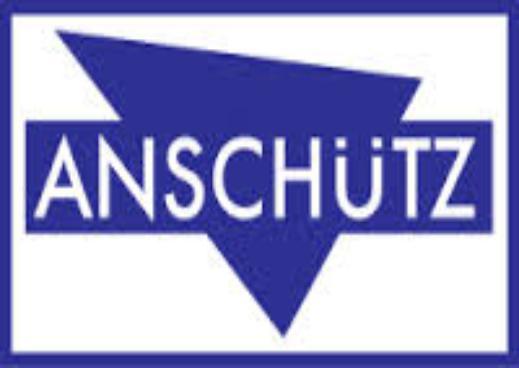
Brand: anschutz
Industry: Others